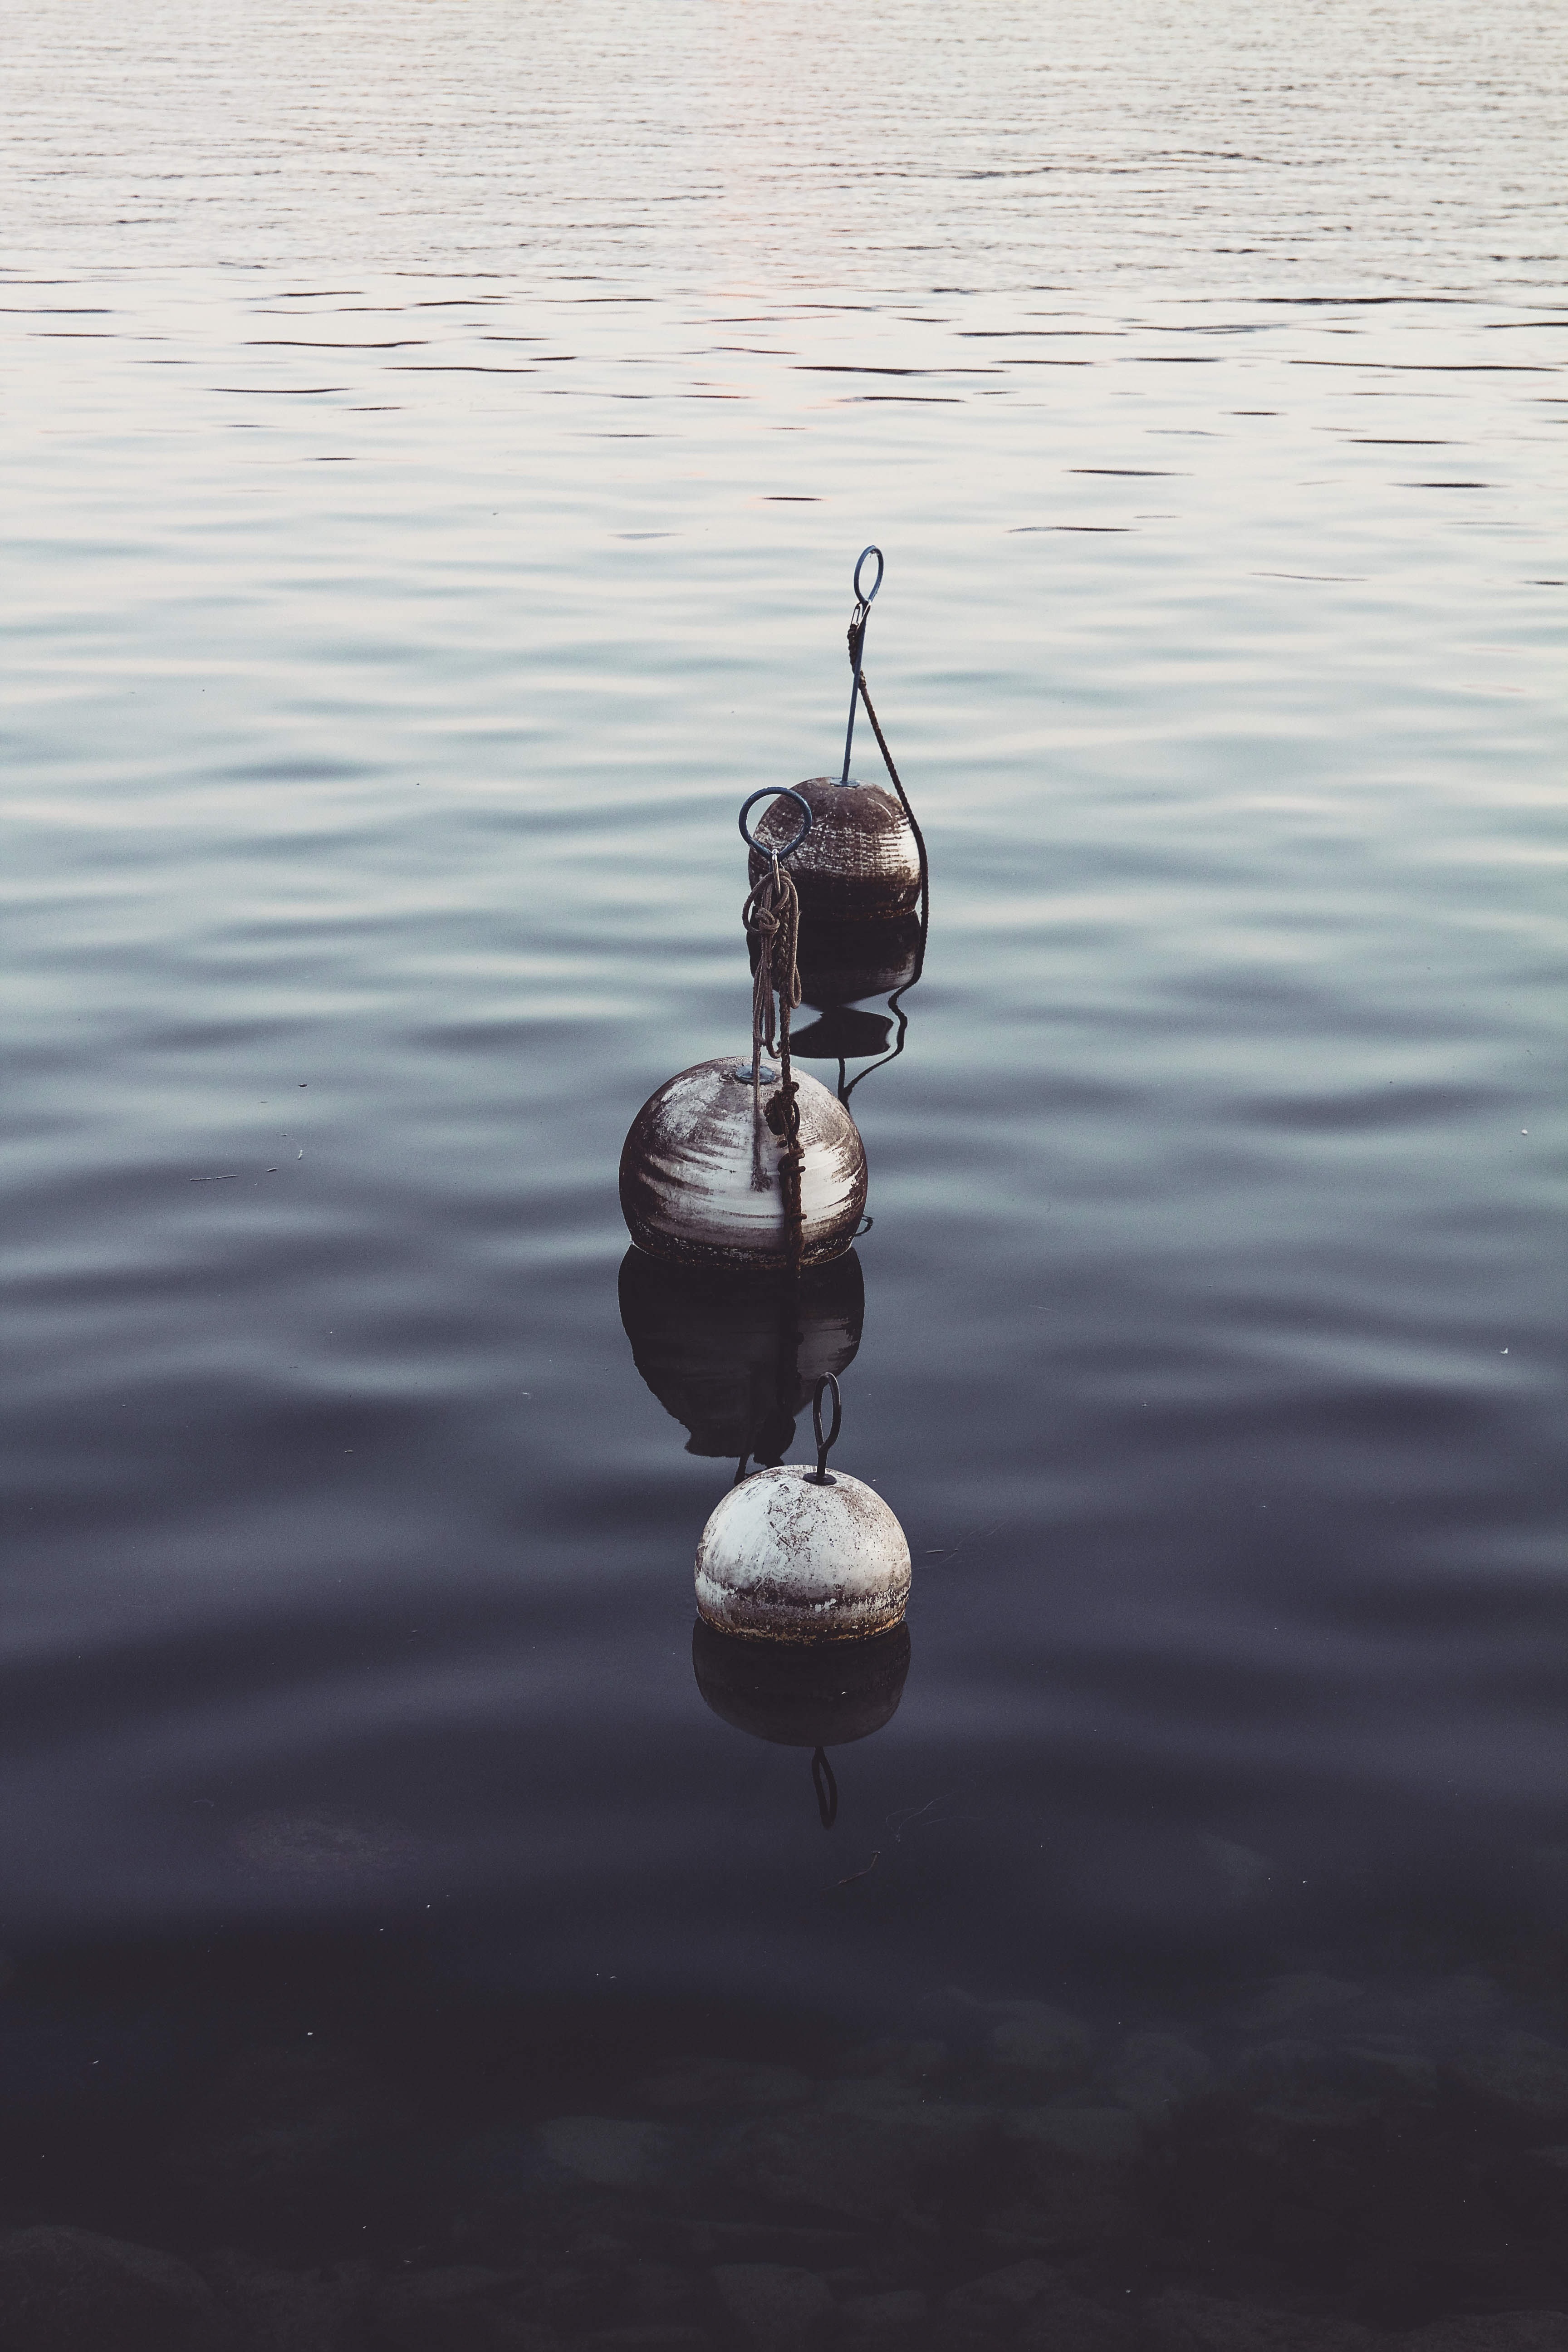
sea, water, ocean, boat, lake, river, reflection, vehicle, outdoors